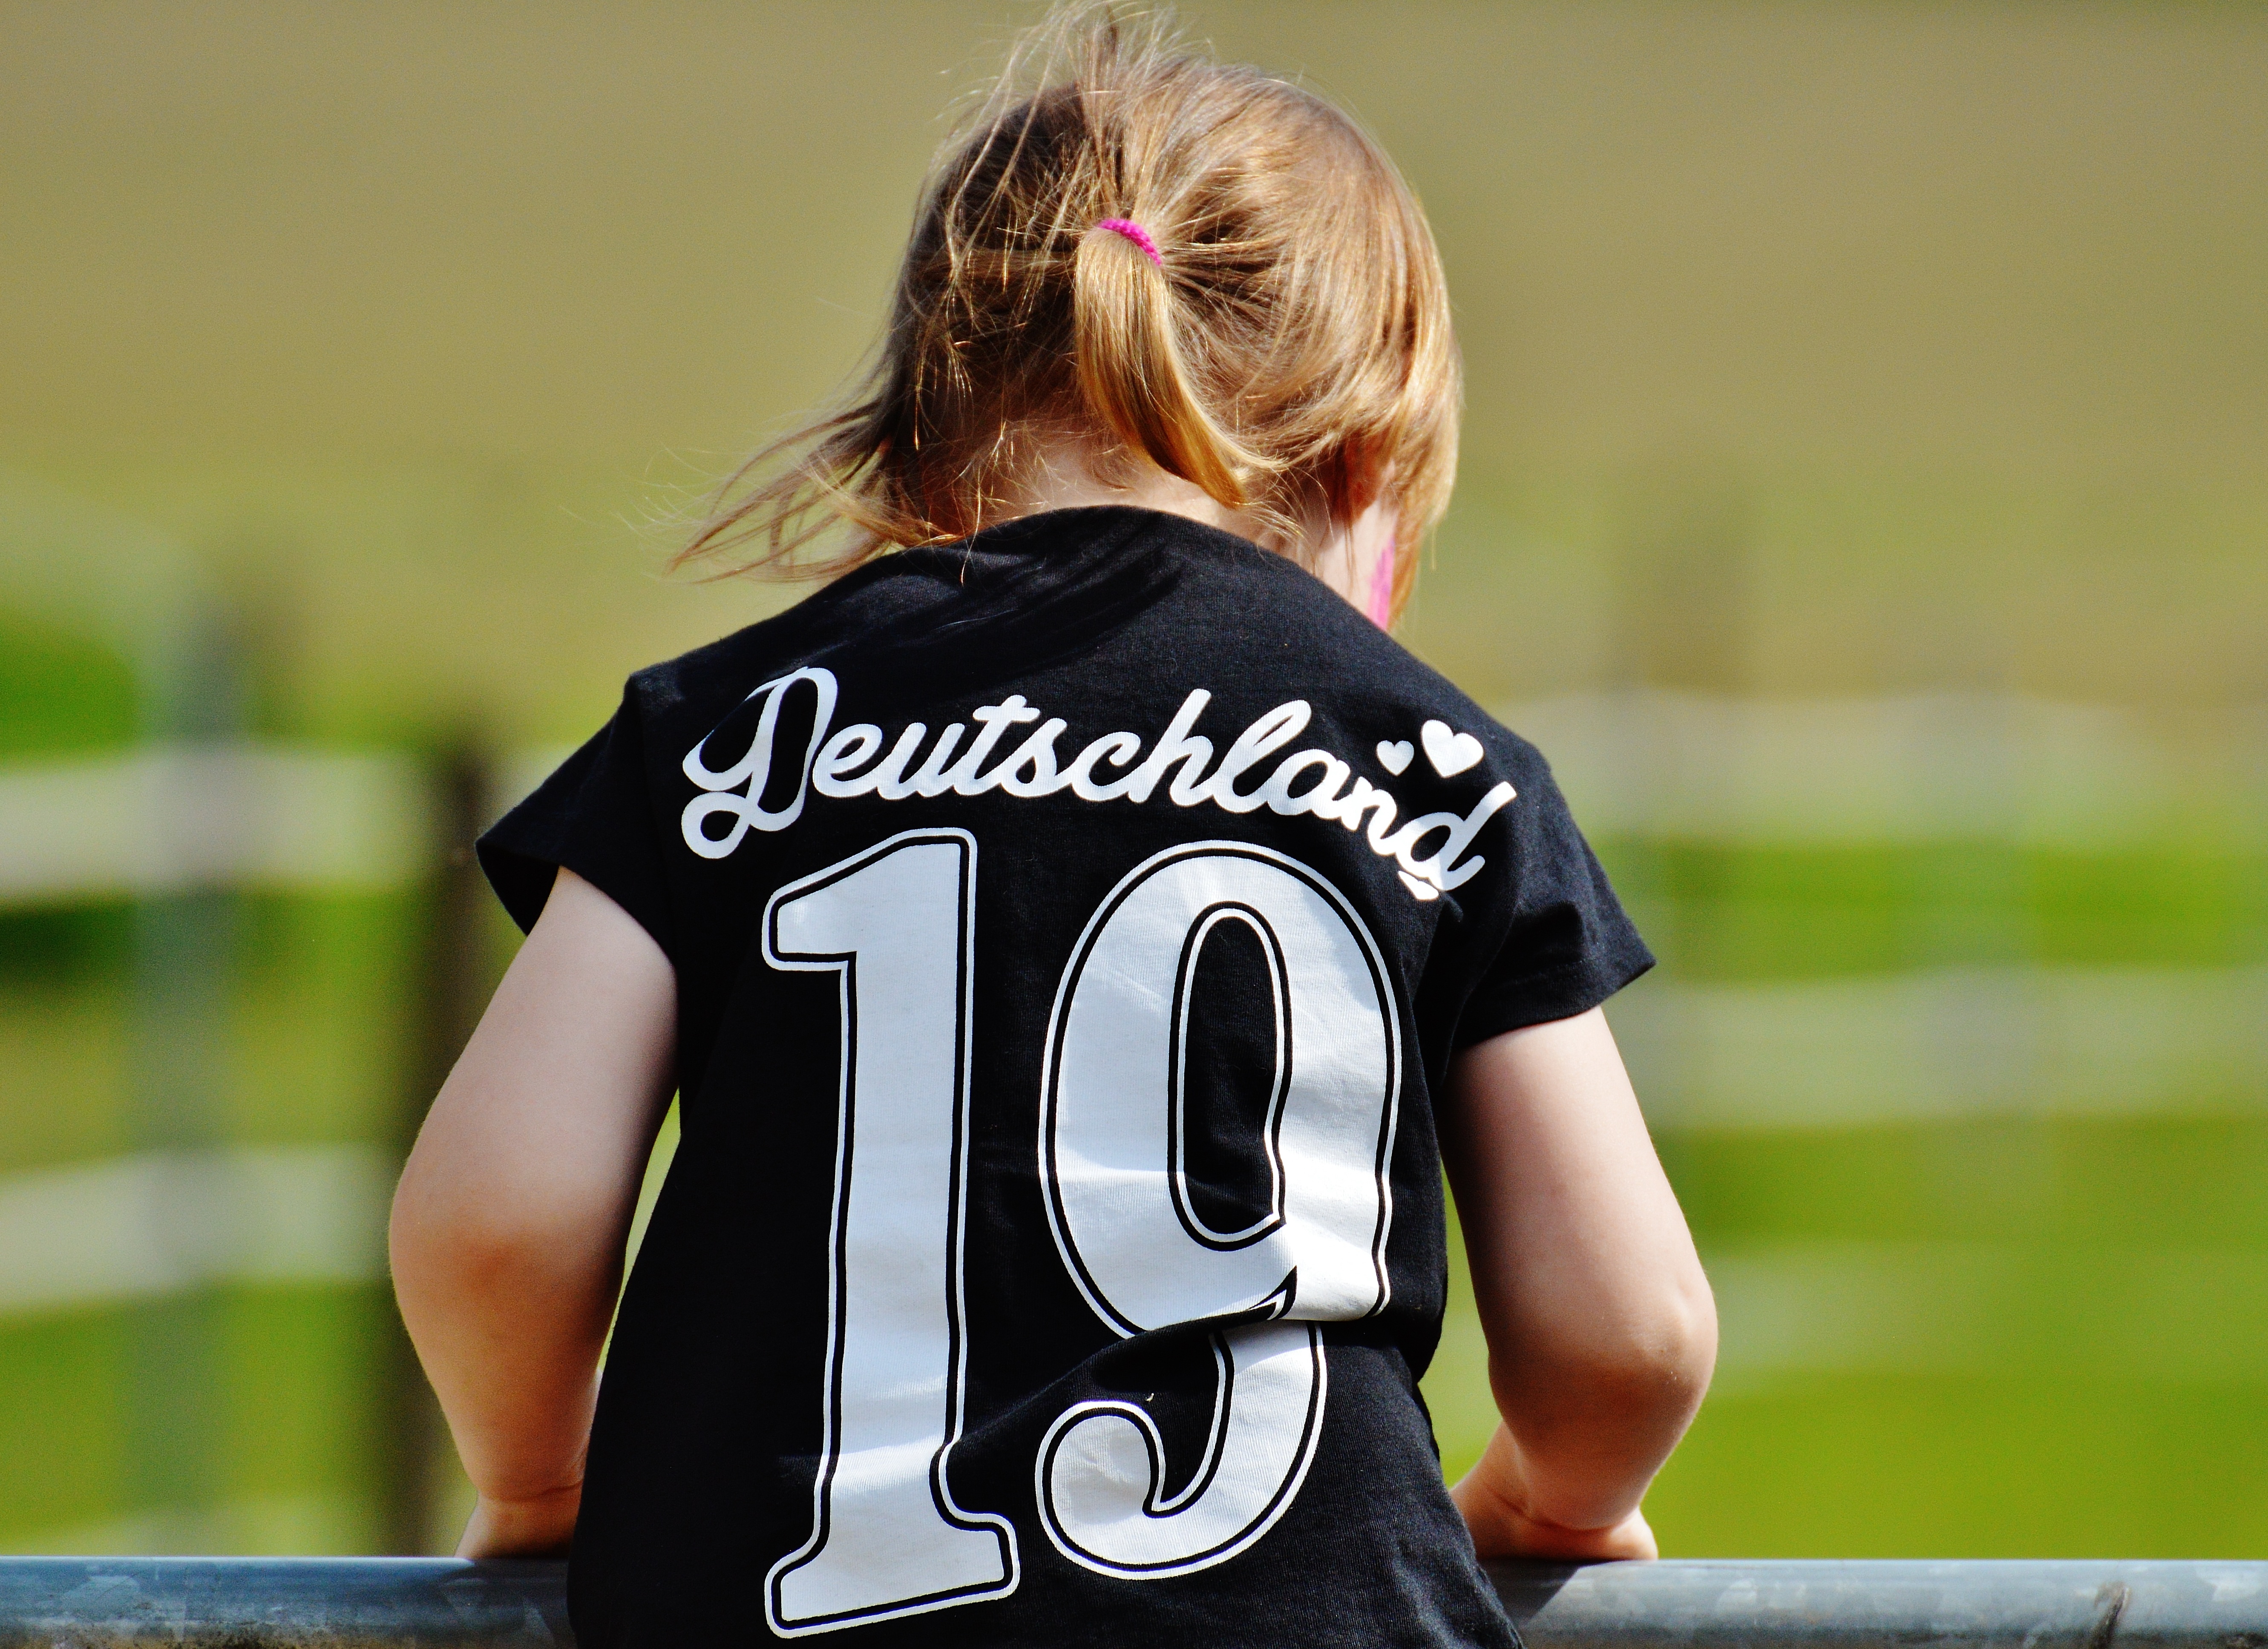
nature, girl, play, sweet, cute, young, soccer, human, gate, player, climb, font, children, fields, sports, germany, out, in motion, gymnastics, football player, braids